Peterhof Palace

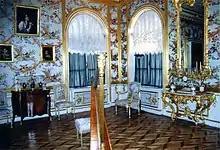
French style interior

The expanse of the Lower Gardens is designed in the formal style of French formal gardens of the 17th century. Although many trees are overgrown, in recent years the formal clipping along the many allees has resumed in order to restore the original appearance of the garden. The many fountains located here exhibit an unusual degree of creativity.